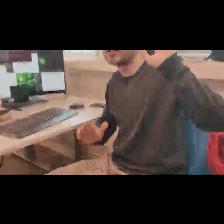
Label: Human